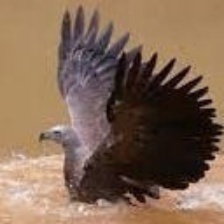
Species: GREY HEADED FISH EAGLE
Scientific name: ICHTHYOPHAGA ICHTHYAETUS